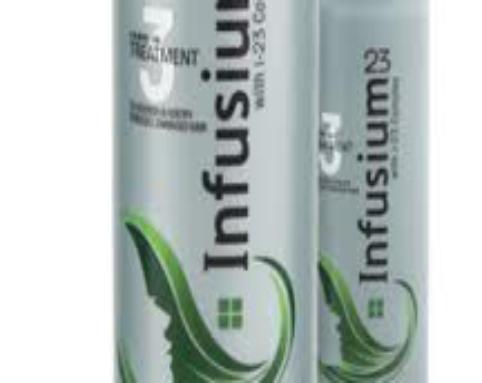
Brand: Infusium 23
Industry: Necessities